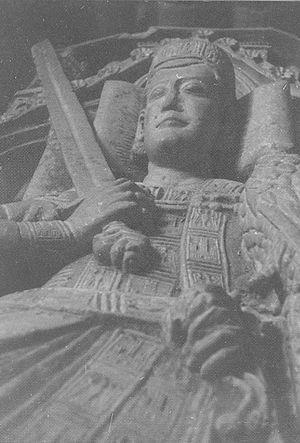
Philippe de Castille, né en 1231, mort le 28 novembre 1274, fils de Ferdinand III de Castille et de sa première épouse, la reine Béatrice de Souabe, est un infant de Castille. Seigneur de Valdecorneja, il devint selon certaines sources chevalier de l'ordre du Temple. C'est dans une des églises de ce dernier, Sainte-Marie-la-Blanche à Villalcázar de Sirga, qu'il reçut sa sépulture.